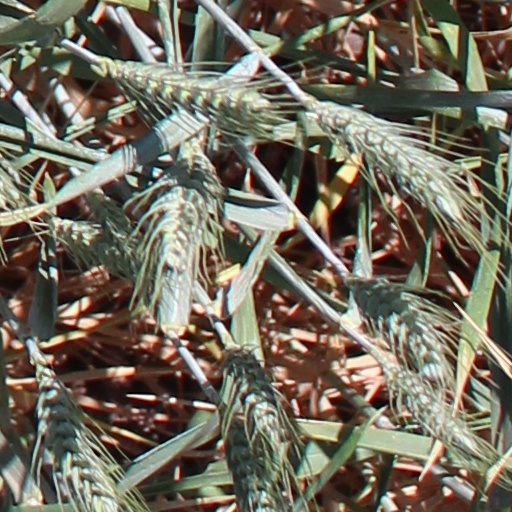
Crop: wheat